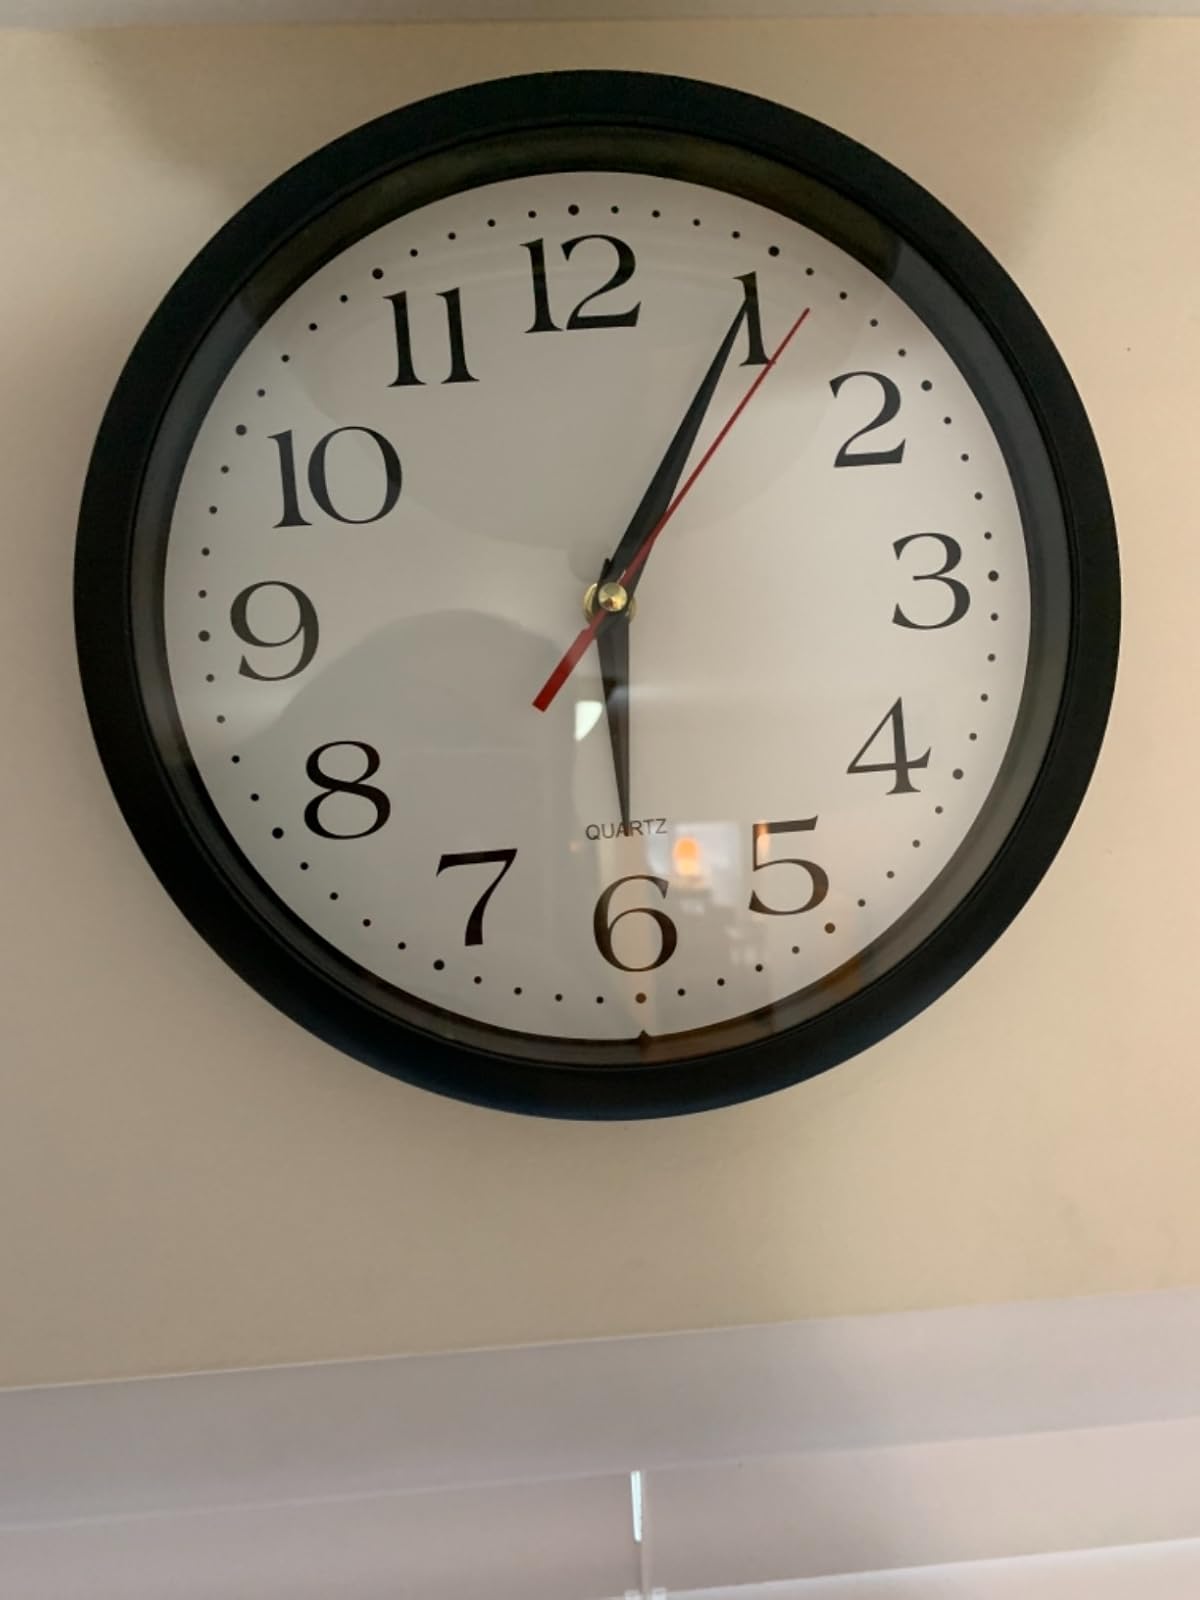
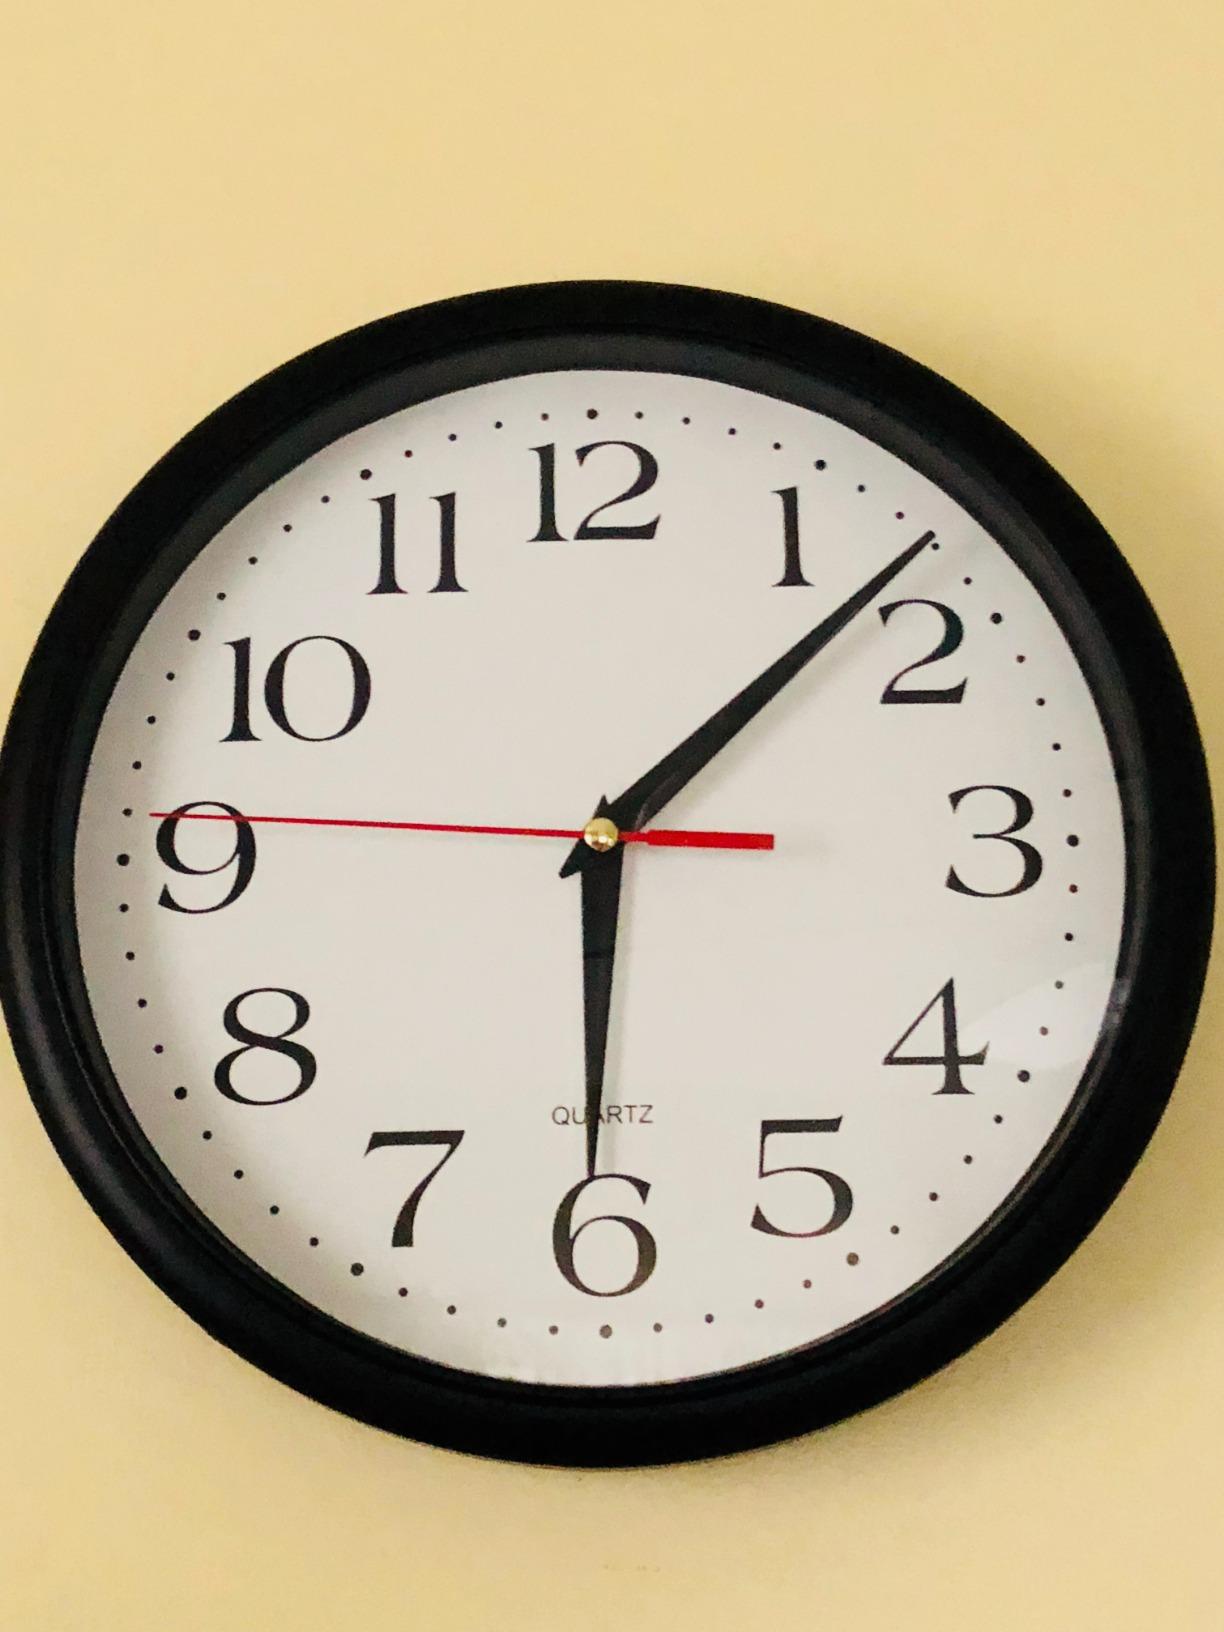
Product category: clock
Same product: yes